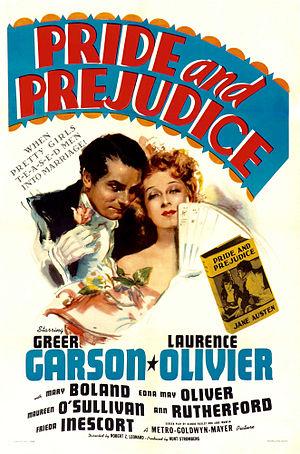
Orgueil et Préjugés est un film américain réalisé par Robert Z. Leonard, sorti en juillet 1940 aux États-Unis.